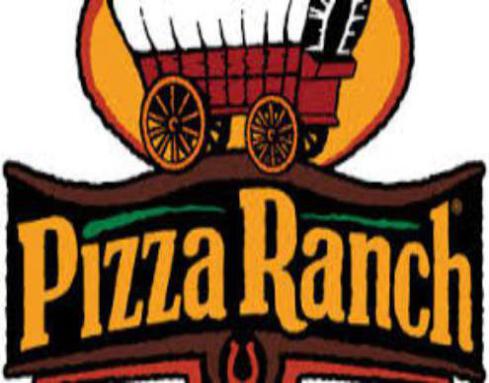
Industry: Food